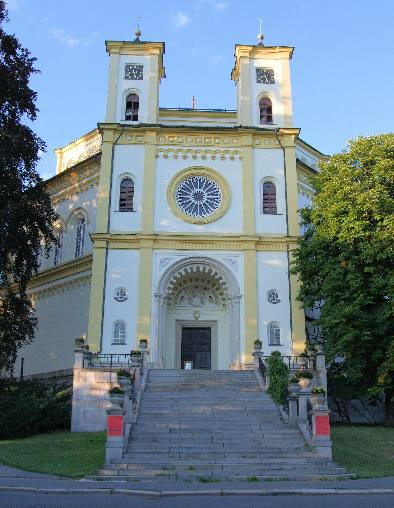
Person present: No